Gigel, New South Wales

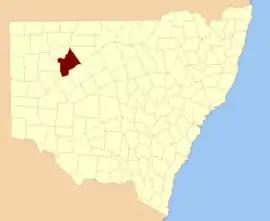
Killara County, NSW.

Geigle Parish is a civil parish of Killara County, New South Wales and is located in Central Darling Shire at Latitude -31°23′18″S 143°52′21″E and Longitude 143°52′21″E .